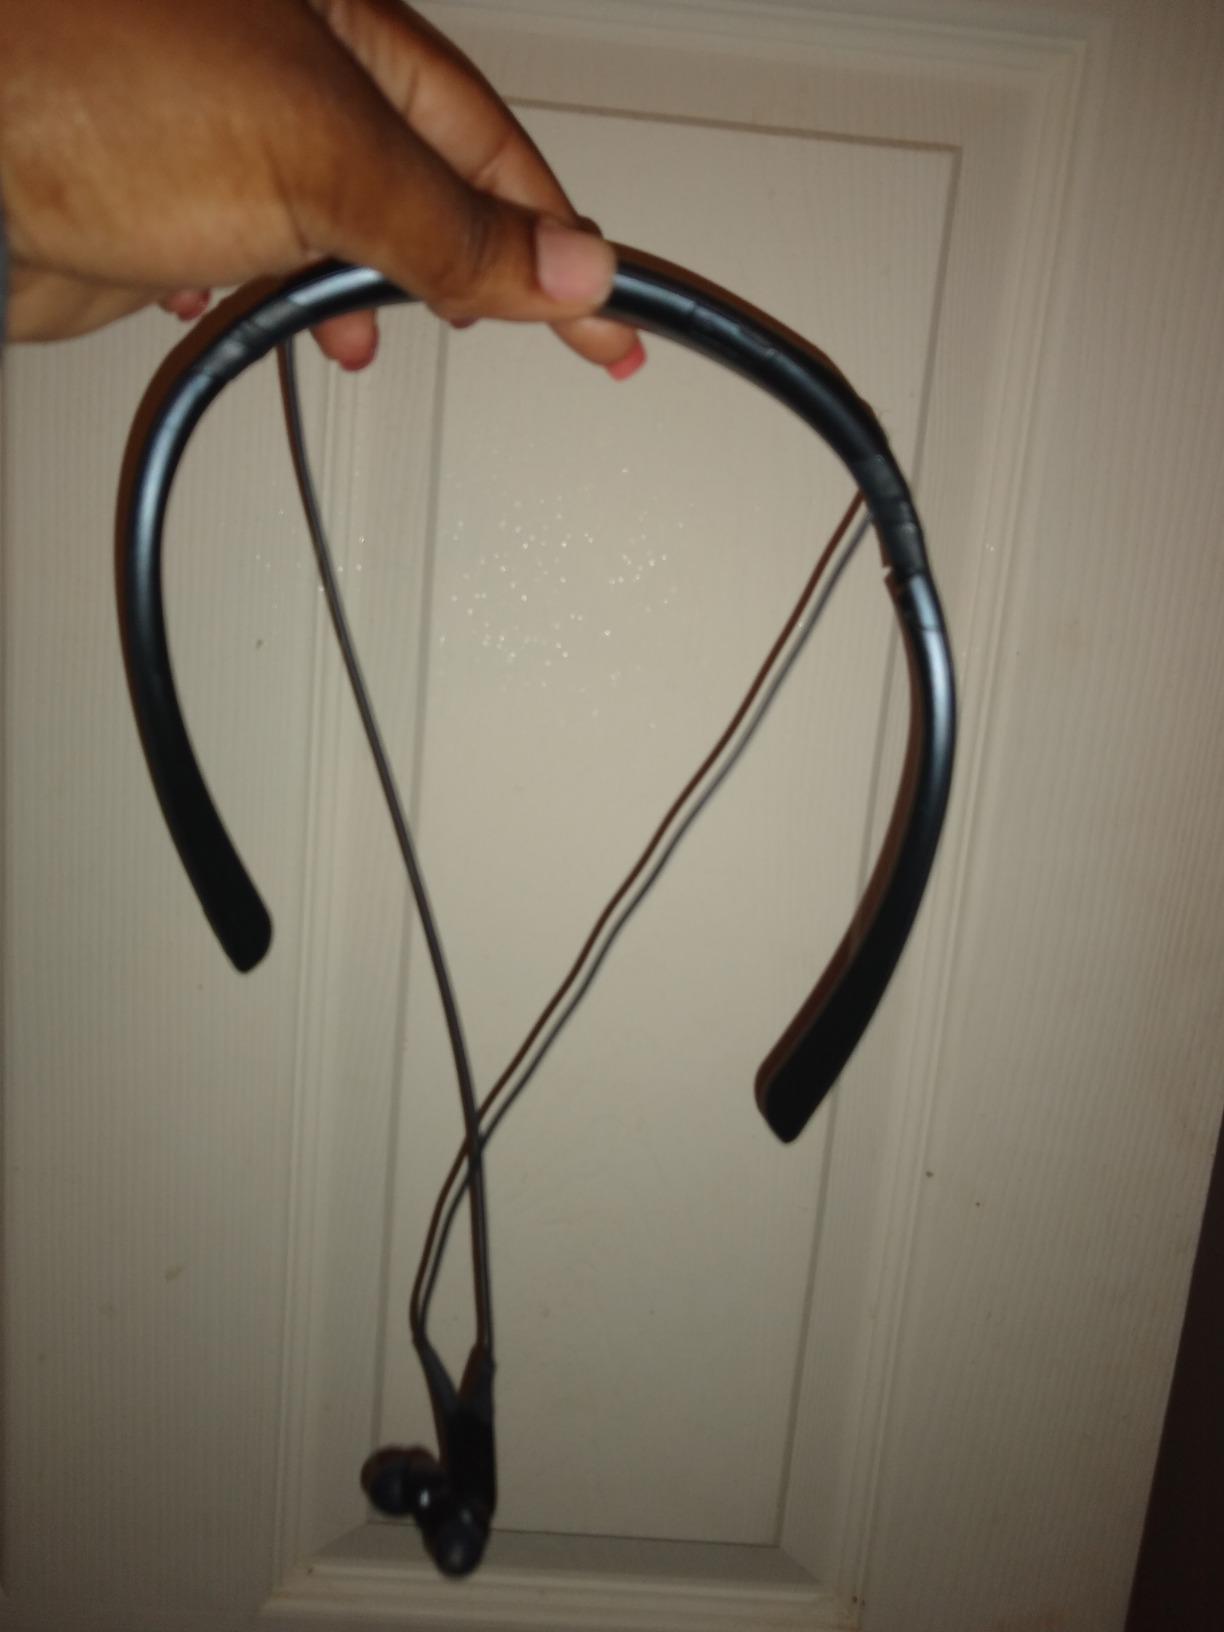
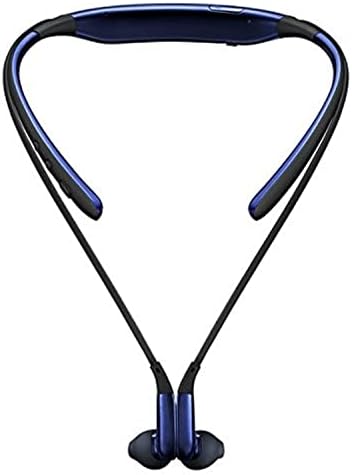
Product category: headphones
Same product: no